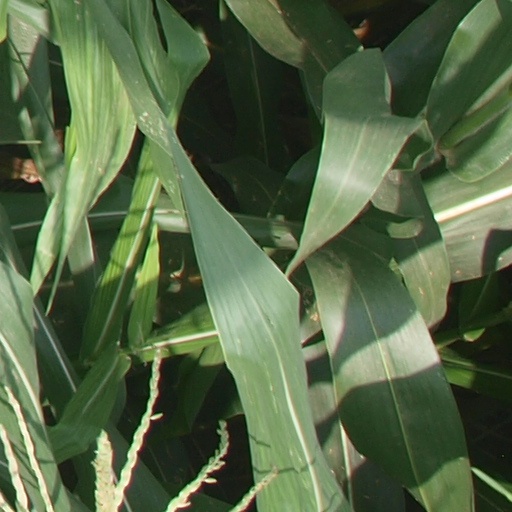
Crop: maize; corn